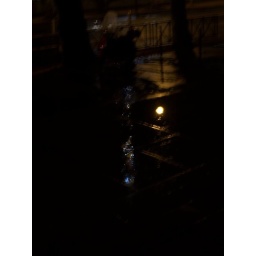
Was trying to get a picture of the reflection of the tower in the water (it had been raining)